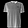
Label: T - shirt / top